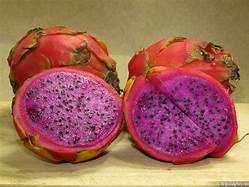
Label: Dragonfruit